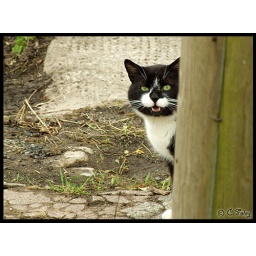
The same cat again, only this time talking to me around a telegraph pole and over a wall!